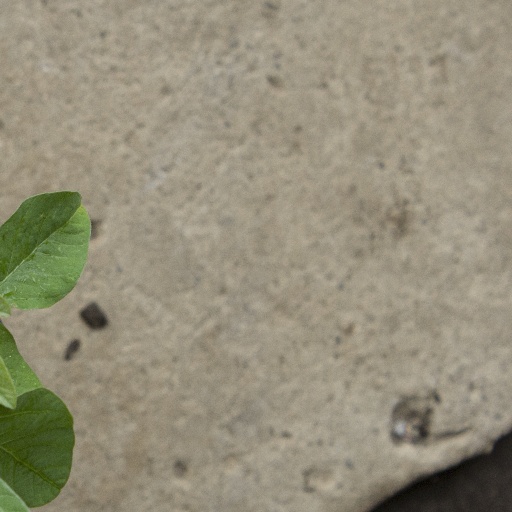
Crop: soybean